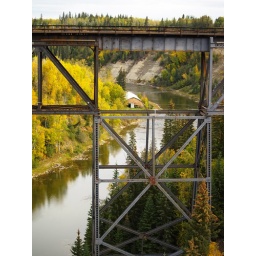
Gorgeous views while driving north in Alberta. Here's an old iron railway bridge with a building nestled on a river.